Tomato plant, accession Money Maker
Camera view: bottom (45 deg); turntable rotation: 270 degrees
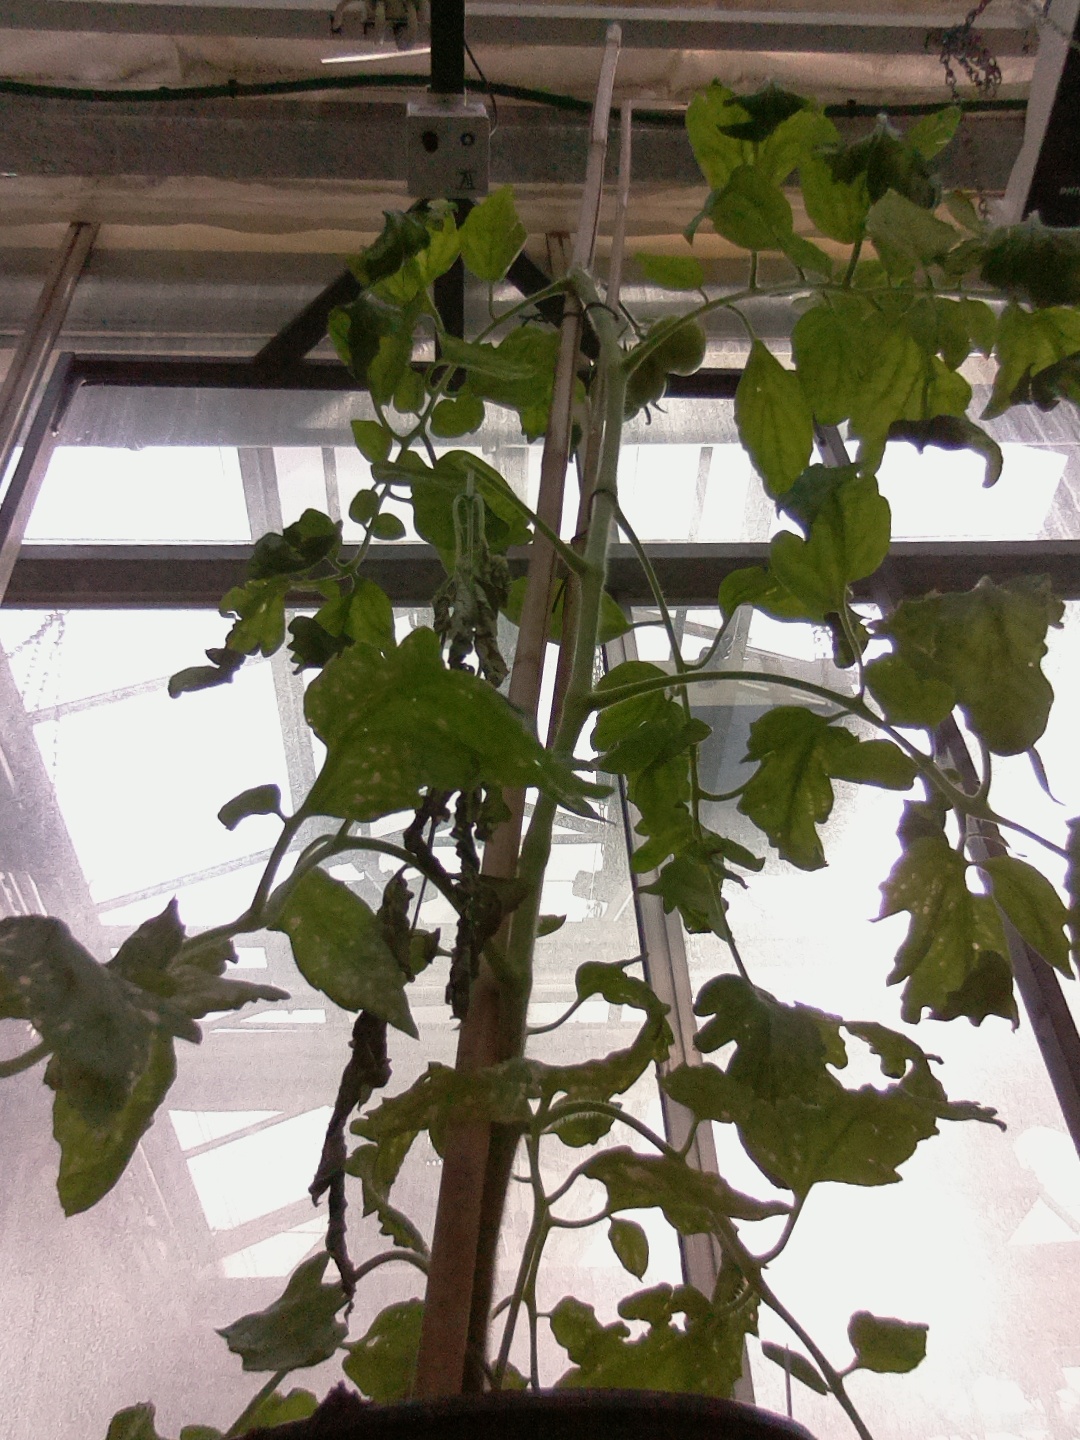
BBCH growth stage 73: 30%-40% of final fruit size